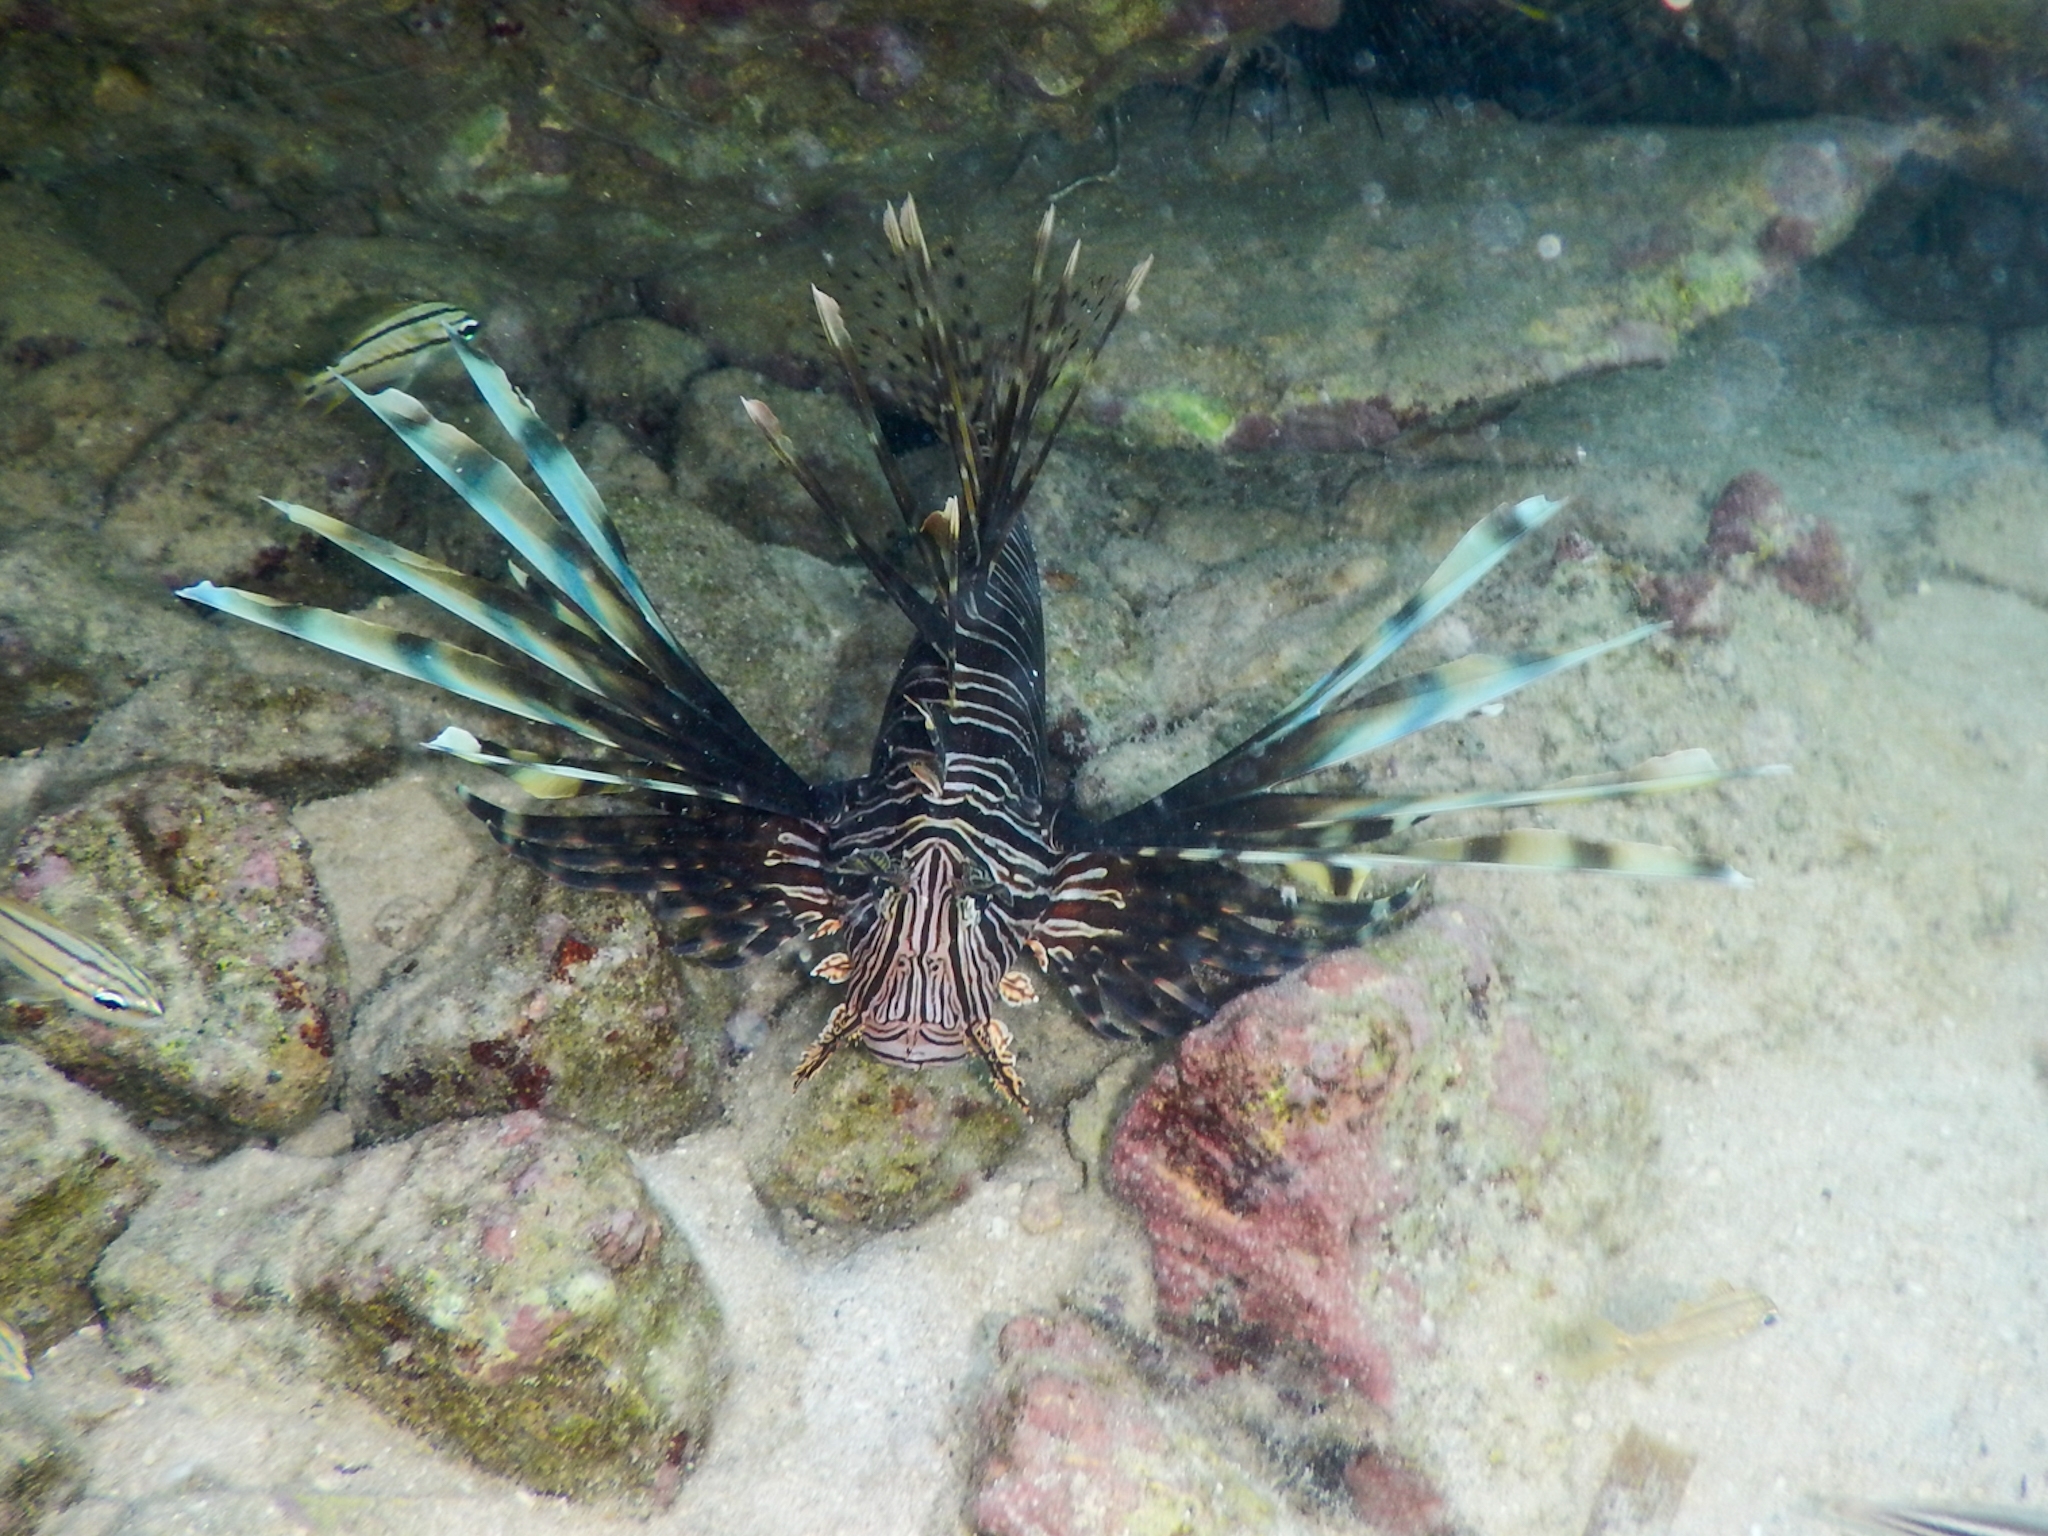
Pterois volitans (Red Lionfish)